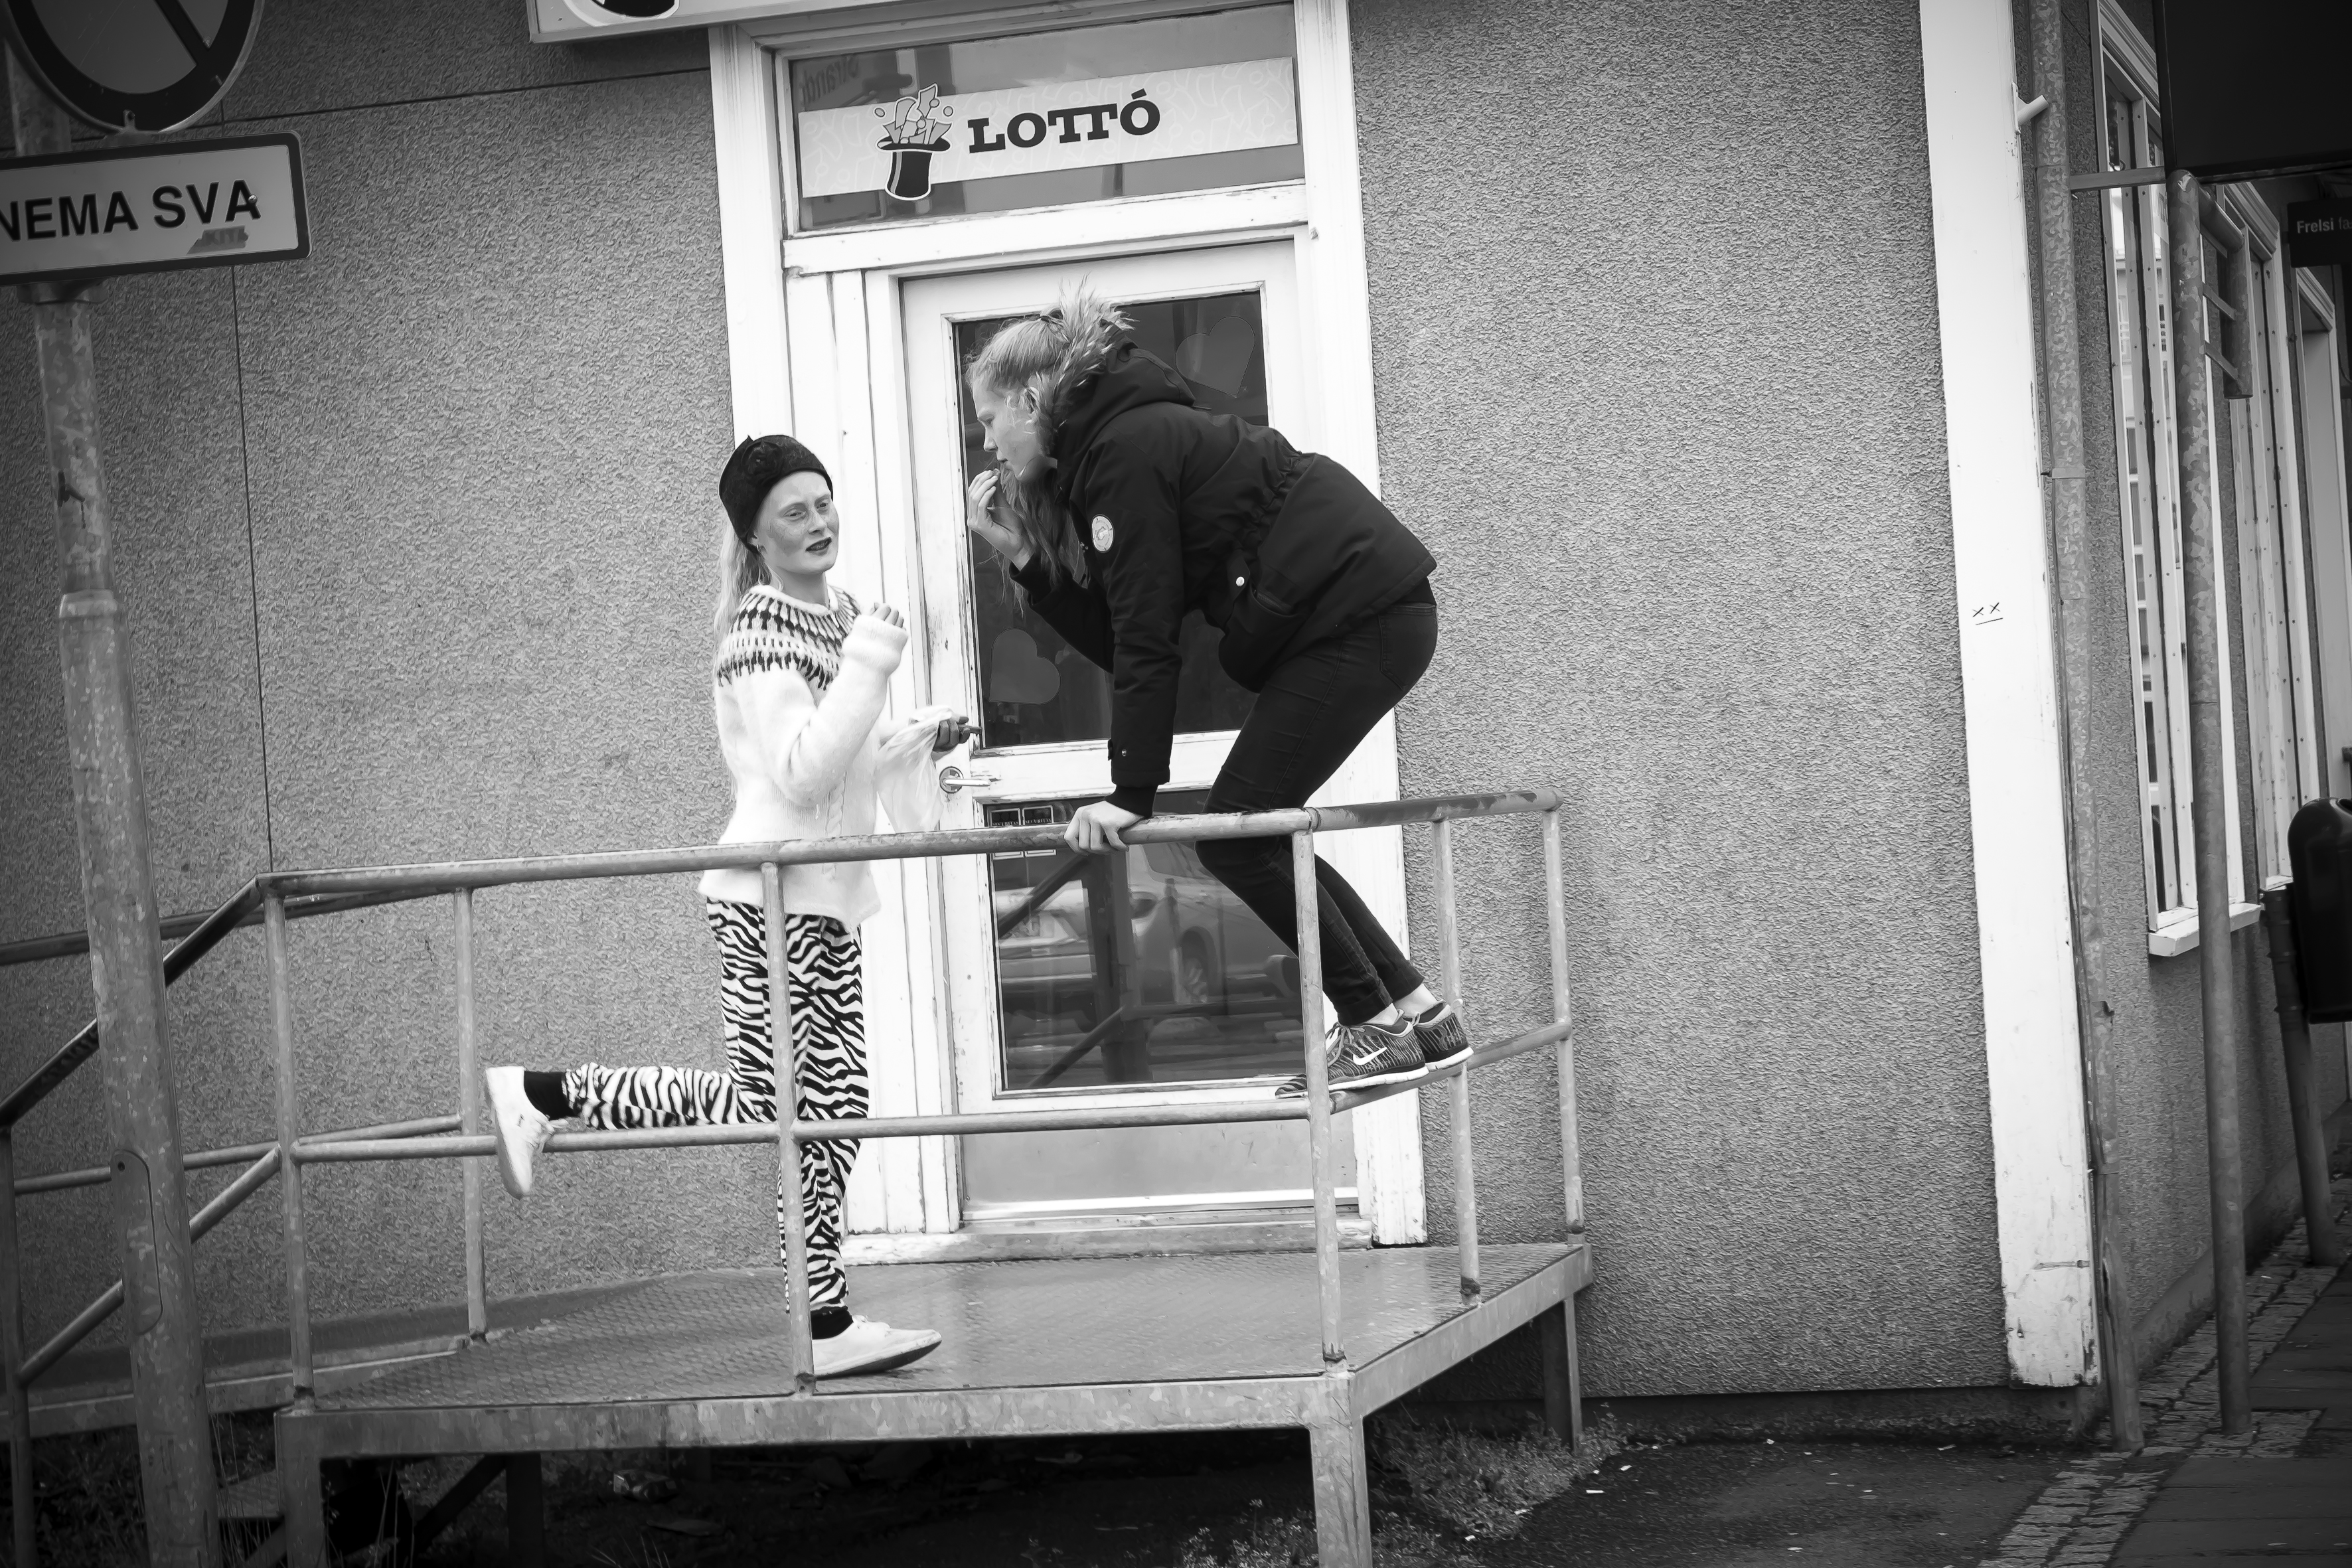
black and white, road, white, street, photography, urban, travel, fujifilm, iceland, black, monochrome, bw, blackandwhite, blackwhite, is, infrastructure, ngc, photograph, snapshot, fuji, shape, fujixt1, fujix, noireblanc, monochrome photography, film noir